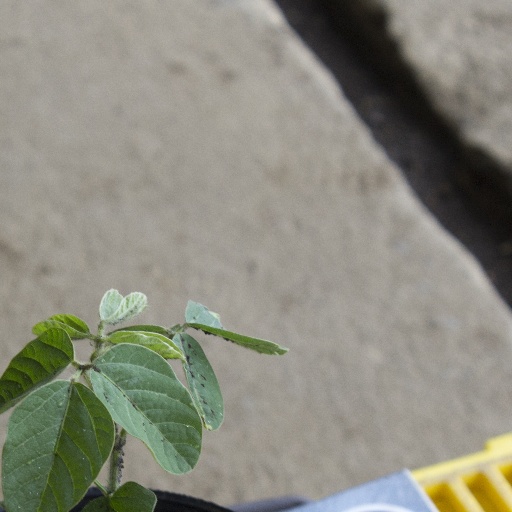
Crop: soybean